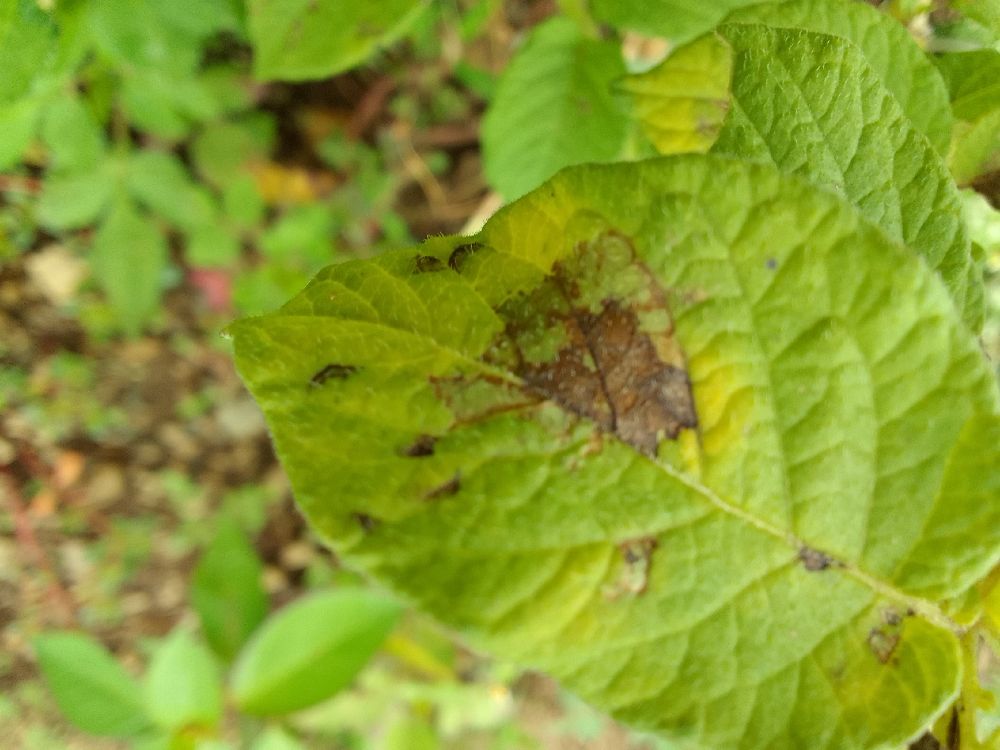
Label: Late blight